Island in the Sun (film)

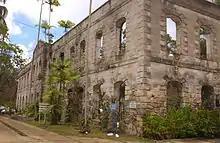
The ruins of the Farley Hill mansion, which stood in for the Maxwell Fleury estate "Bel Fontaine" in the film

A proposal was floated in 2009 to demolish the remains of the mansion used in the film, at Farley Hill, Barbados, for the Maxwell Fleury estate "Bel Fontaine". It was gutted by fire in the mid-1960s, and all that remains are the foundations and exterior walls.